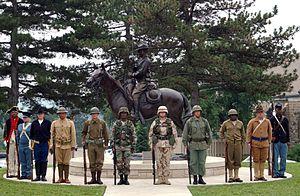
La mode masculine, plus précisément la mode vestimentaire, désigne la manière de se vêtir des hommes, conformément au goût d’une époque dans une région donnée. C’est un phénomène impliquant le collectif via la société, le regard qu’elle renvoie, les codes qu’elle impose et le goût individuel.
L’uniforme désigne, en terminologie militaire, l'habit militaire en général.
Le costume est un ensemble de vêtements et d'accessoires assortis et fait pour être portés ensemble. Il peut être composé librement ou être imposé, comme dans le cas des